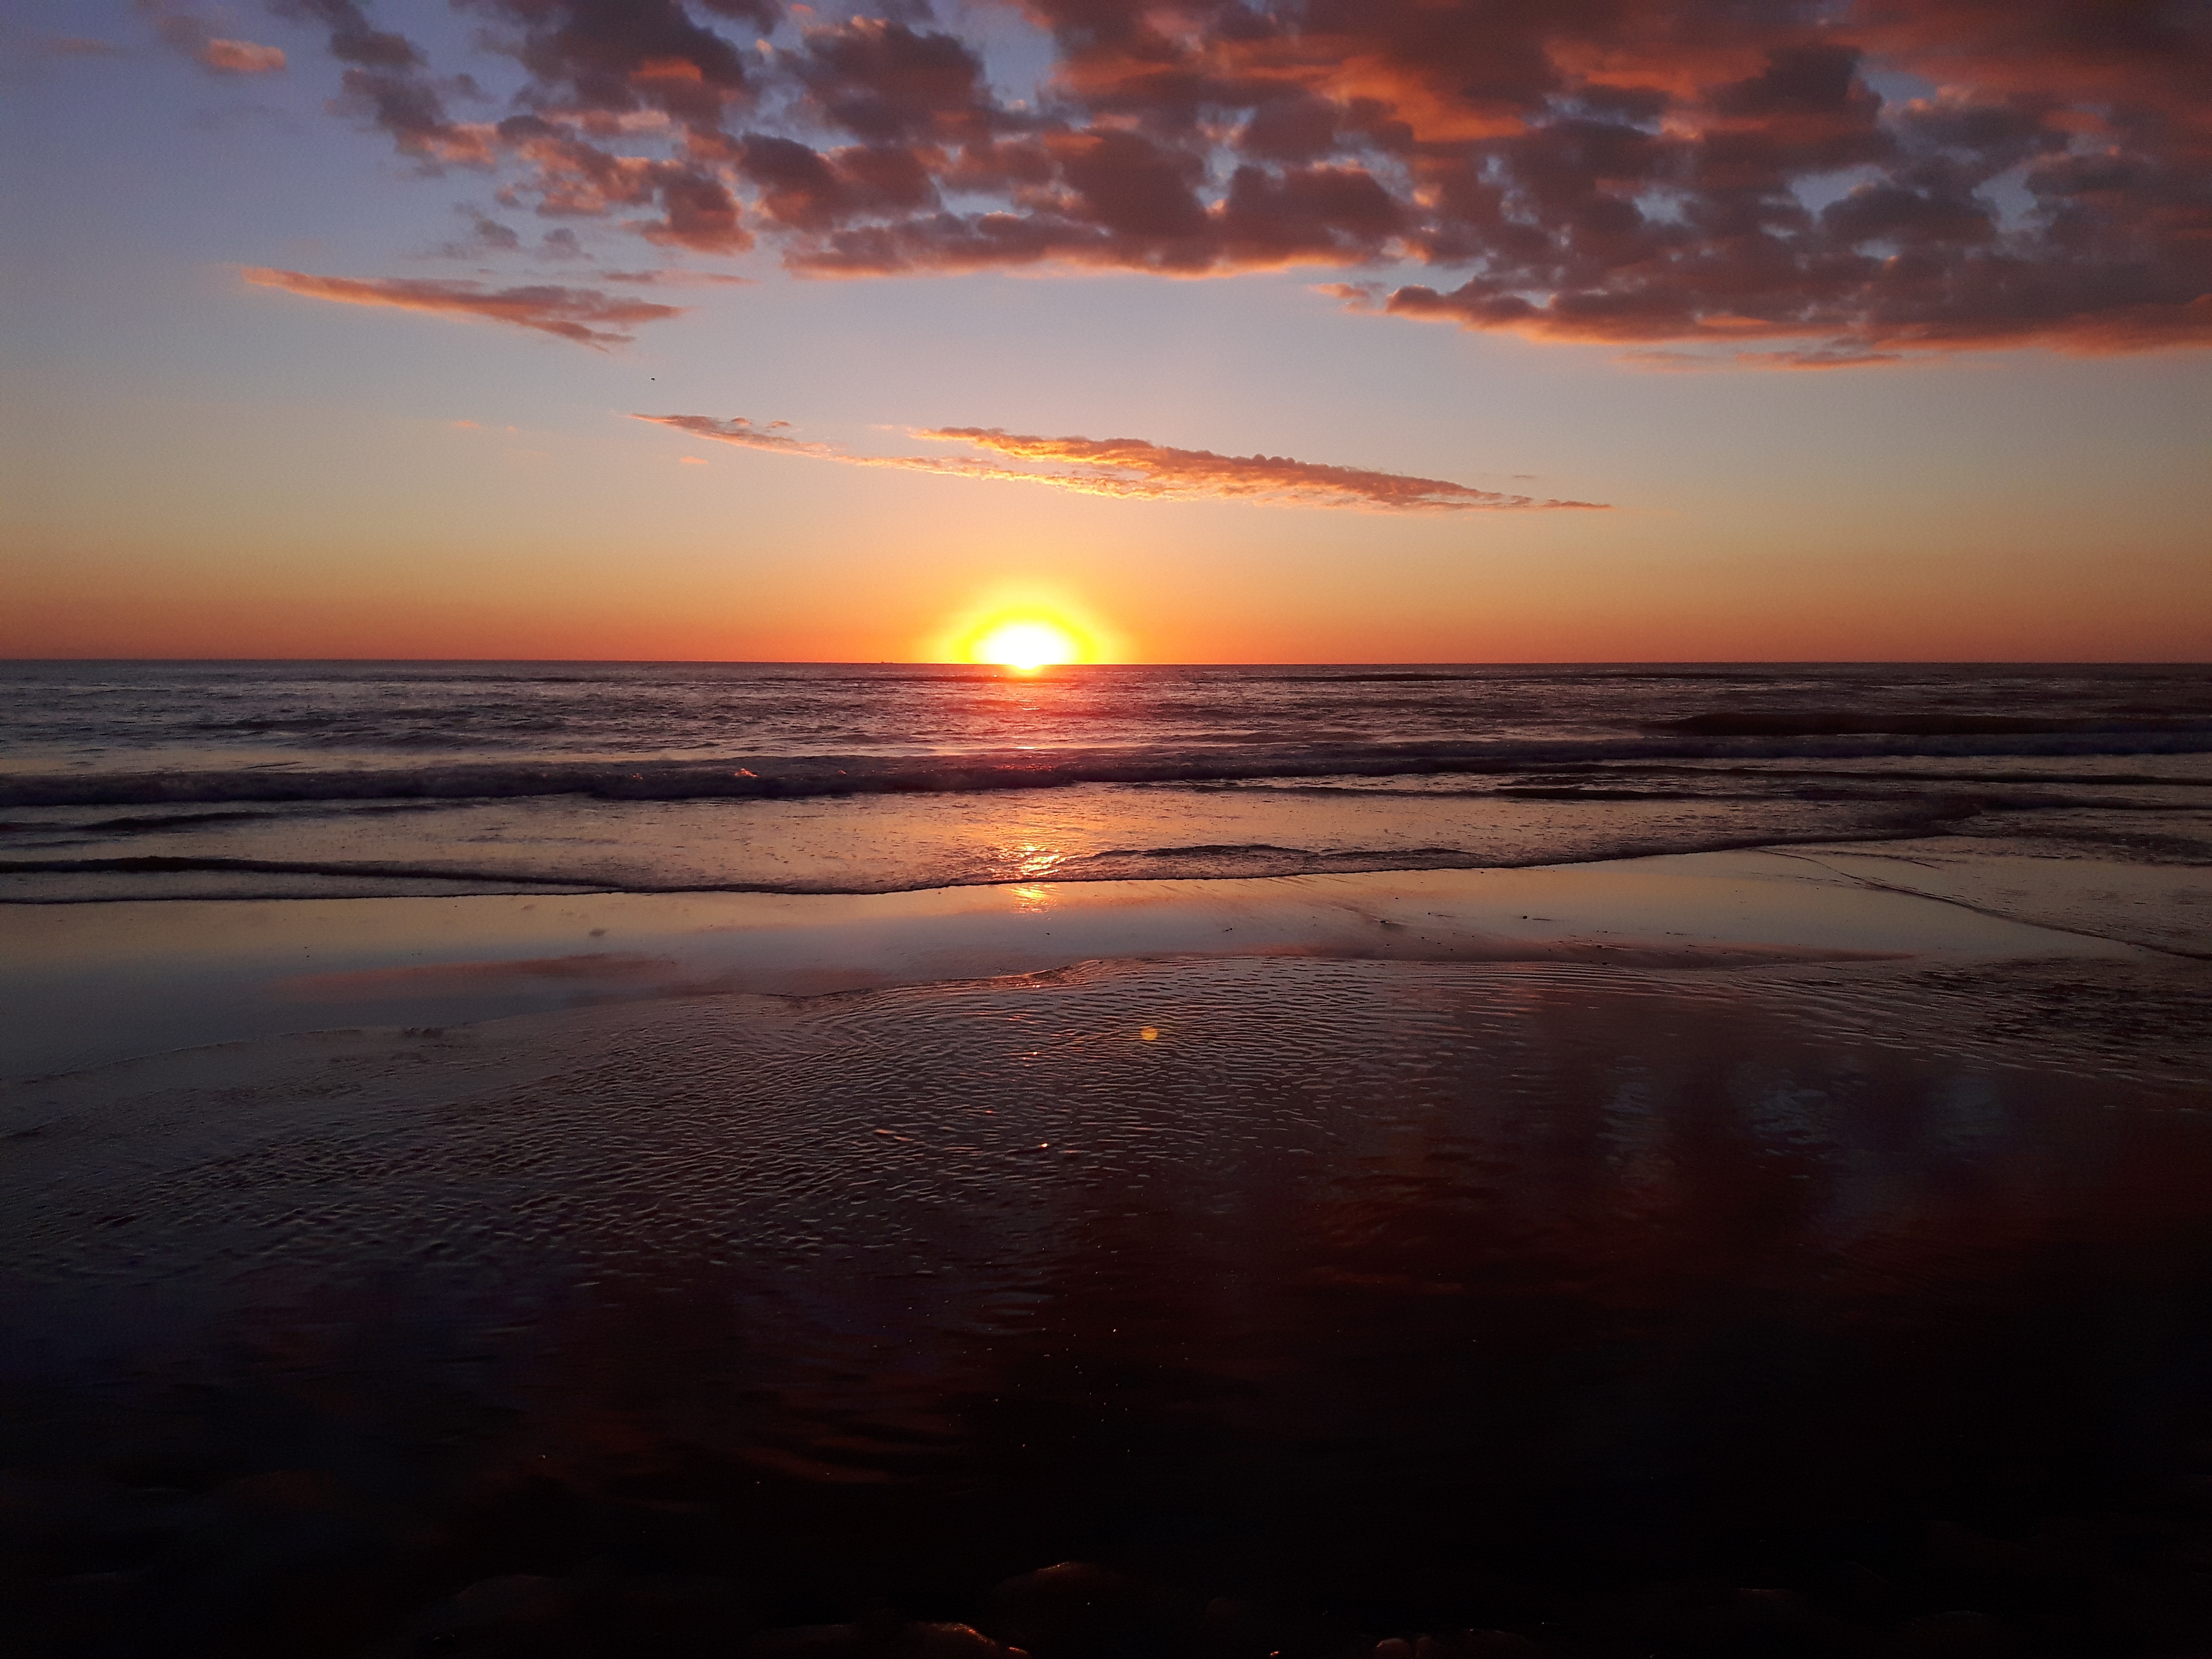
beach, sea, coast, water, sand, ocean, horizon, cloud, sun, sunrise, sunset, sunlight, morning, shore, wave, dawn, dusk, evening, reflection, holiday, denmark, north sea, atmospheric, afterglow, evening sky, s ndervig, wind wave